Yanick Paquette

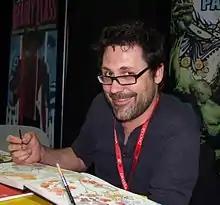
Paquette sketching at the 2013 New York Comic Con in Manhattan

Yanick Paquette is a Canadian comic book artist. He has worked for Antarctic Press, Topps, Marvel, and DC Comics and since 1994.